Aftermath (Rolling Stones album)

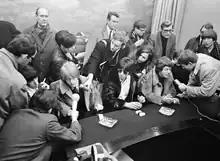
Black and white photo of young white males sat by a long dark desk and surrounded by a crowd of people, including men with microphones attempting to interview them

During the recording sessions, Richards and Oldham dismissed Jones' interest in exotic instrumentation as an affectation. According to the music journalist Barbara Charone, writing in 1979, everyone connected with the Stones credited Jones for "literally transforming certain records with some odd magical instrument". While Nitzsche was shocked at how cruelly they treated Jones, he later said that Jones was sometimes absent or incapacitated by drugs. Hassinger recalled seeing Jones often "laying on the floor, stoned or on some trip" and unable to play, but that his bandmates would wait for him to leave rather than entering into an argument as other bands would.